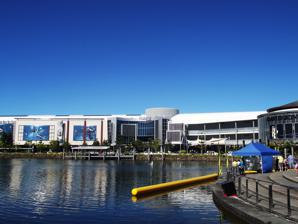
Building: Robina Town Centre
Country: Australia
Year built: 1996
Shopping centre in Gold Coast, Queensland Robina Town Centre Location Robina, Queensland , Australia Coordinates 28°04′35″S 153°23′07″E / 28.0764°S 153.3853°E / -28.0764; 153.3853 Opening date 28 April 1996 ; 28 years ago ( 1996-04-28 ) Owner Queensland Investment Corporation No. of stores and services Over 400 No. of anchor tenants 7 Total retail floor area 138,000 square metres (1,490,000 sq ft) No. of floors 5 Parking approx. 6,000 Website robinatowncentre .com .au Robina Town Centre is a large shopping centre on the Gold Coast , Australia . The site covers 34 hectares (84 acres) in the suburb of Robina , with seven anchor tenants and over 400 retail outlets covering over 130,000 square metres (1,400,000 sq ft). History The Food Atrium at Robina Town Centre. Construction began on the centre in 1994 on land that was previously paddocks and bushland, and it was at the time the largest mall in Australia to be built in a single development period. Stage One of the development opened in late April 1996, and Stage Two, with two extra levels of shopping, opened in late August 1996. The original stages were characterized by a central courtyard with a clocktower, fountains and masonry structures, open-air avenues, and a food court raised on a large balcony. The centre has since been taken over by the Queensland Investment Corporation from the original developers Robina Land Corporation and development and refurbishment has occurred in 2002–03, 2006–2010 and 2014–15. The development, completed in 2010, cost A$ 400 million . In 1998, the centre received a commendation from the Royal Australian Institute of Architects . Robina Library was housed on a lower level of Robina Town Centre near the lake until relocating off-site in 2000. In 2007 extension works added a second Woolworths supermarket , a large scale 10,000 square metres (110,000 sq ft) Big W , a two-storey Borders Book Store , a new entertainment and leisure precinct surrounding the lake including new cinemas and restaurants, a new 900-seat food atrium, and new stores and parking spaces. The clocktower, food court and central courtyard were removed, and the surrounding alfresco promenades were roofed. In 2010, Robina Town Centre completed a $90 million expansion with the addition of a Myer store (in the location of the previous Event Cinemas ) plus 12 new fashion stores in a new mall linking Arbour Lane to the food markets. In May 2015, a new mall opened adjacent to Market Hall with a 4,200 square metres (45,000 sq ft) Super Coles Store and an additional 1,500 square metres (16,000 sq ft) of retail space. Stage 2B of Market Hall (The Kitchens) opened in late 2016 with 55 new retailers. The shopping centre has five themed malls Arbour Lane, Bazaar Street, Food Markets, Fashion Mall (Crescent West) and the North Mall. Parking and transportation Robina Town Centre has an intelligent parking system, with parking assist bays and empty parking indicators to assist in finding a space. With approximately 6,000 car parks available, mostly undercover, the parking assist works using sensors above parks with LED indicators if a park is empty (green) or taken (red). See also Queensland portal List of shopping centres in Australia References